6th Guards Tank Brigade (United Kingdom)

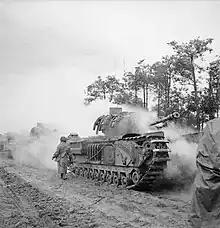

Prior to Operation Plunder and after Operations Veritable and Blackcock, the 6th Guards had units of artillery, engineer and other units added to their formation. The Brigade then became known as the 6th Guards Armoured Brigade through to V. E. Day.